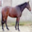
Label: horse